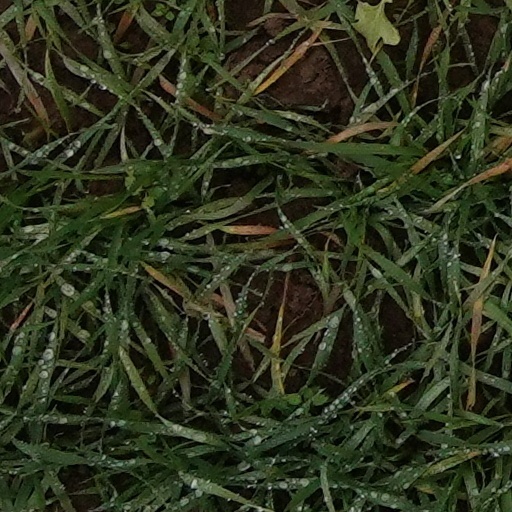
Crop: wheat